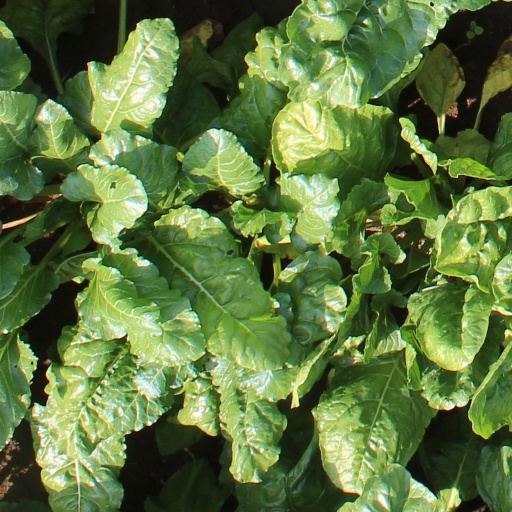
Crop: sugar beet